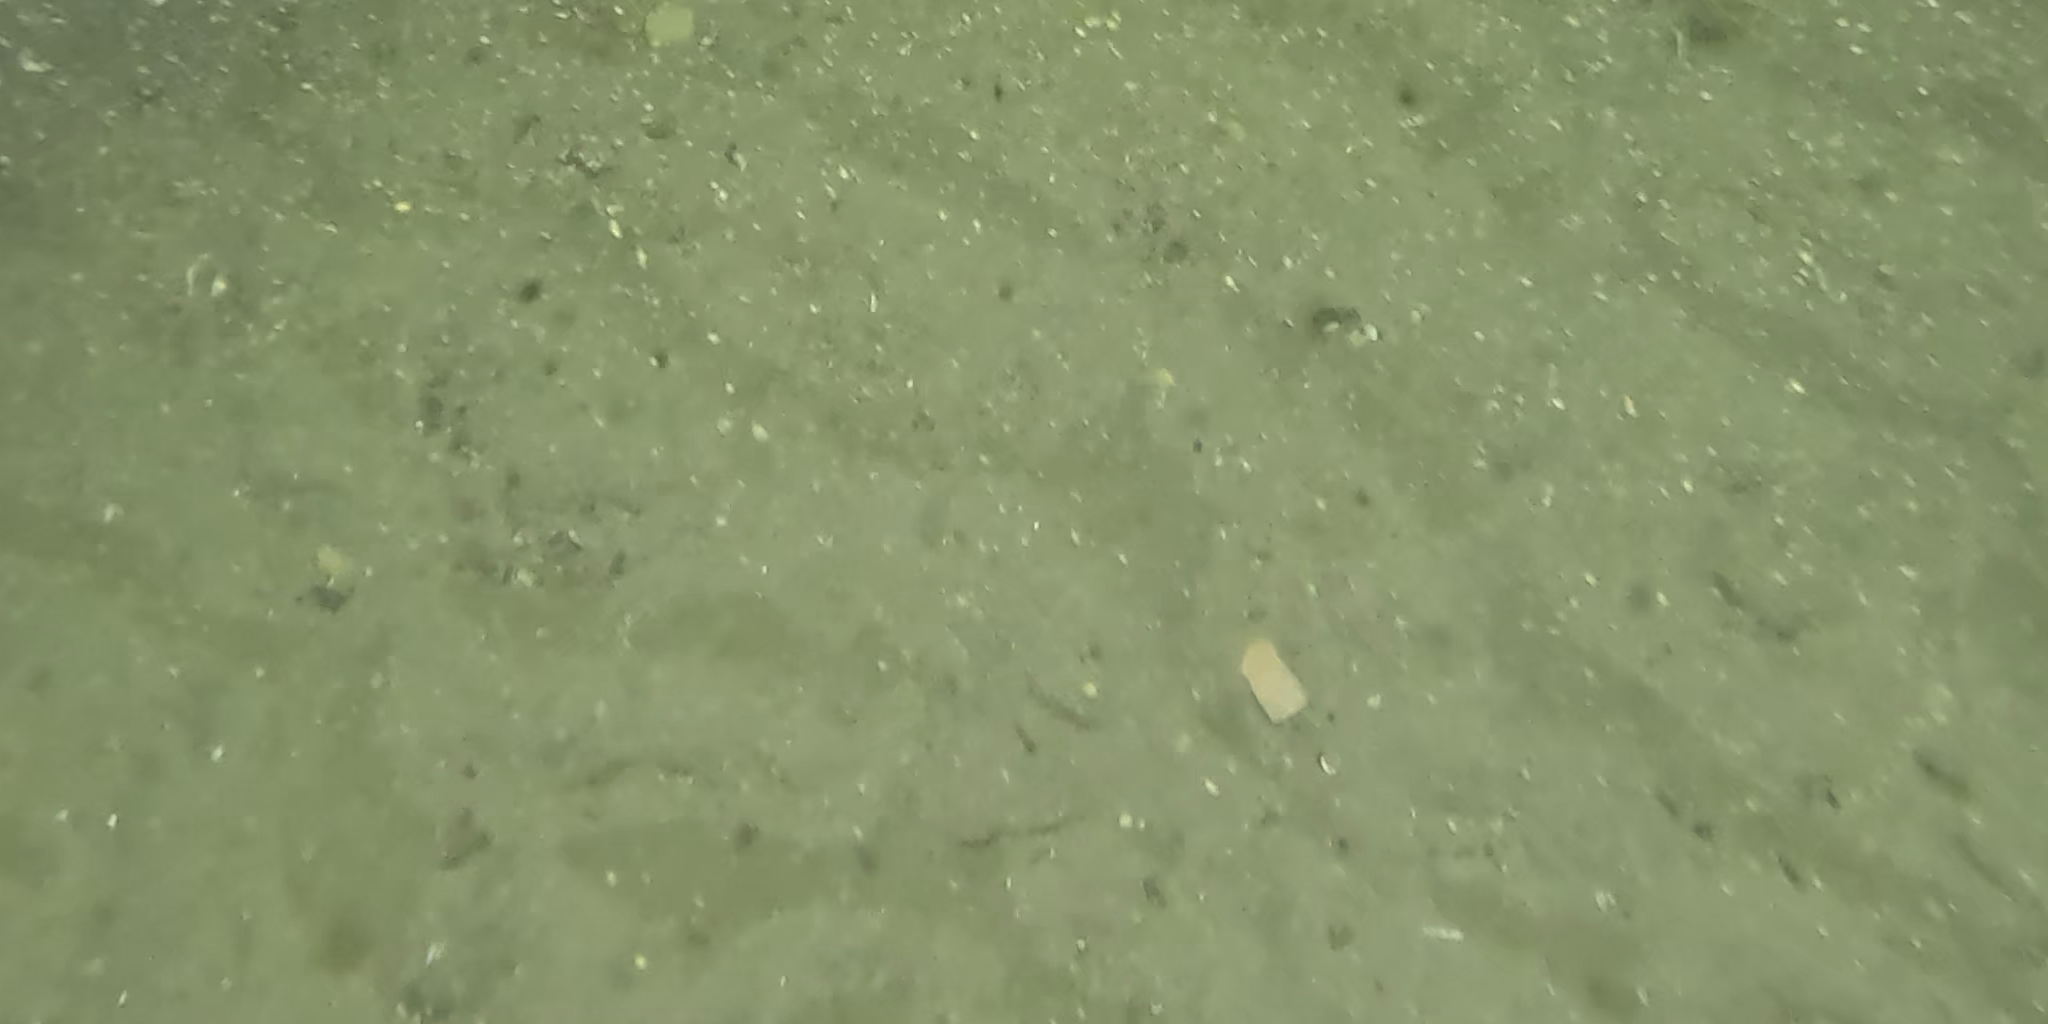
Seabed habitat: sand